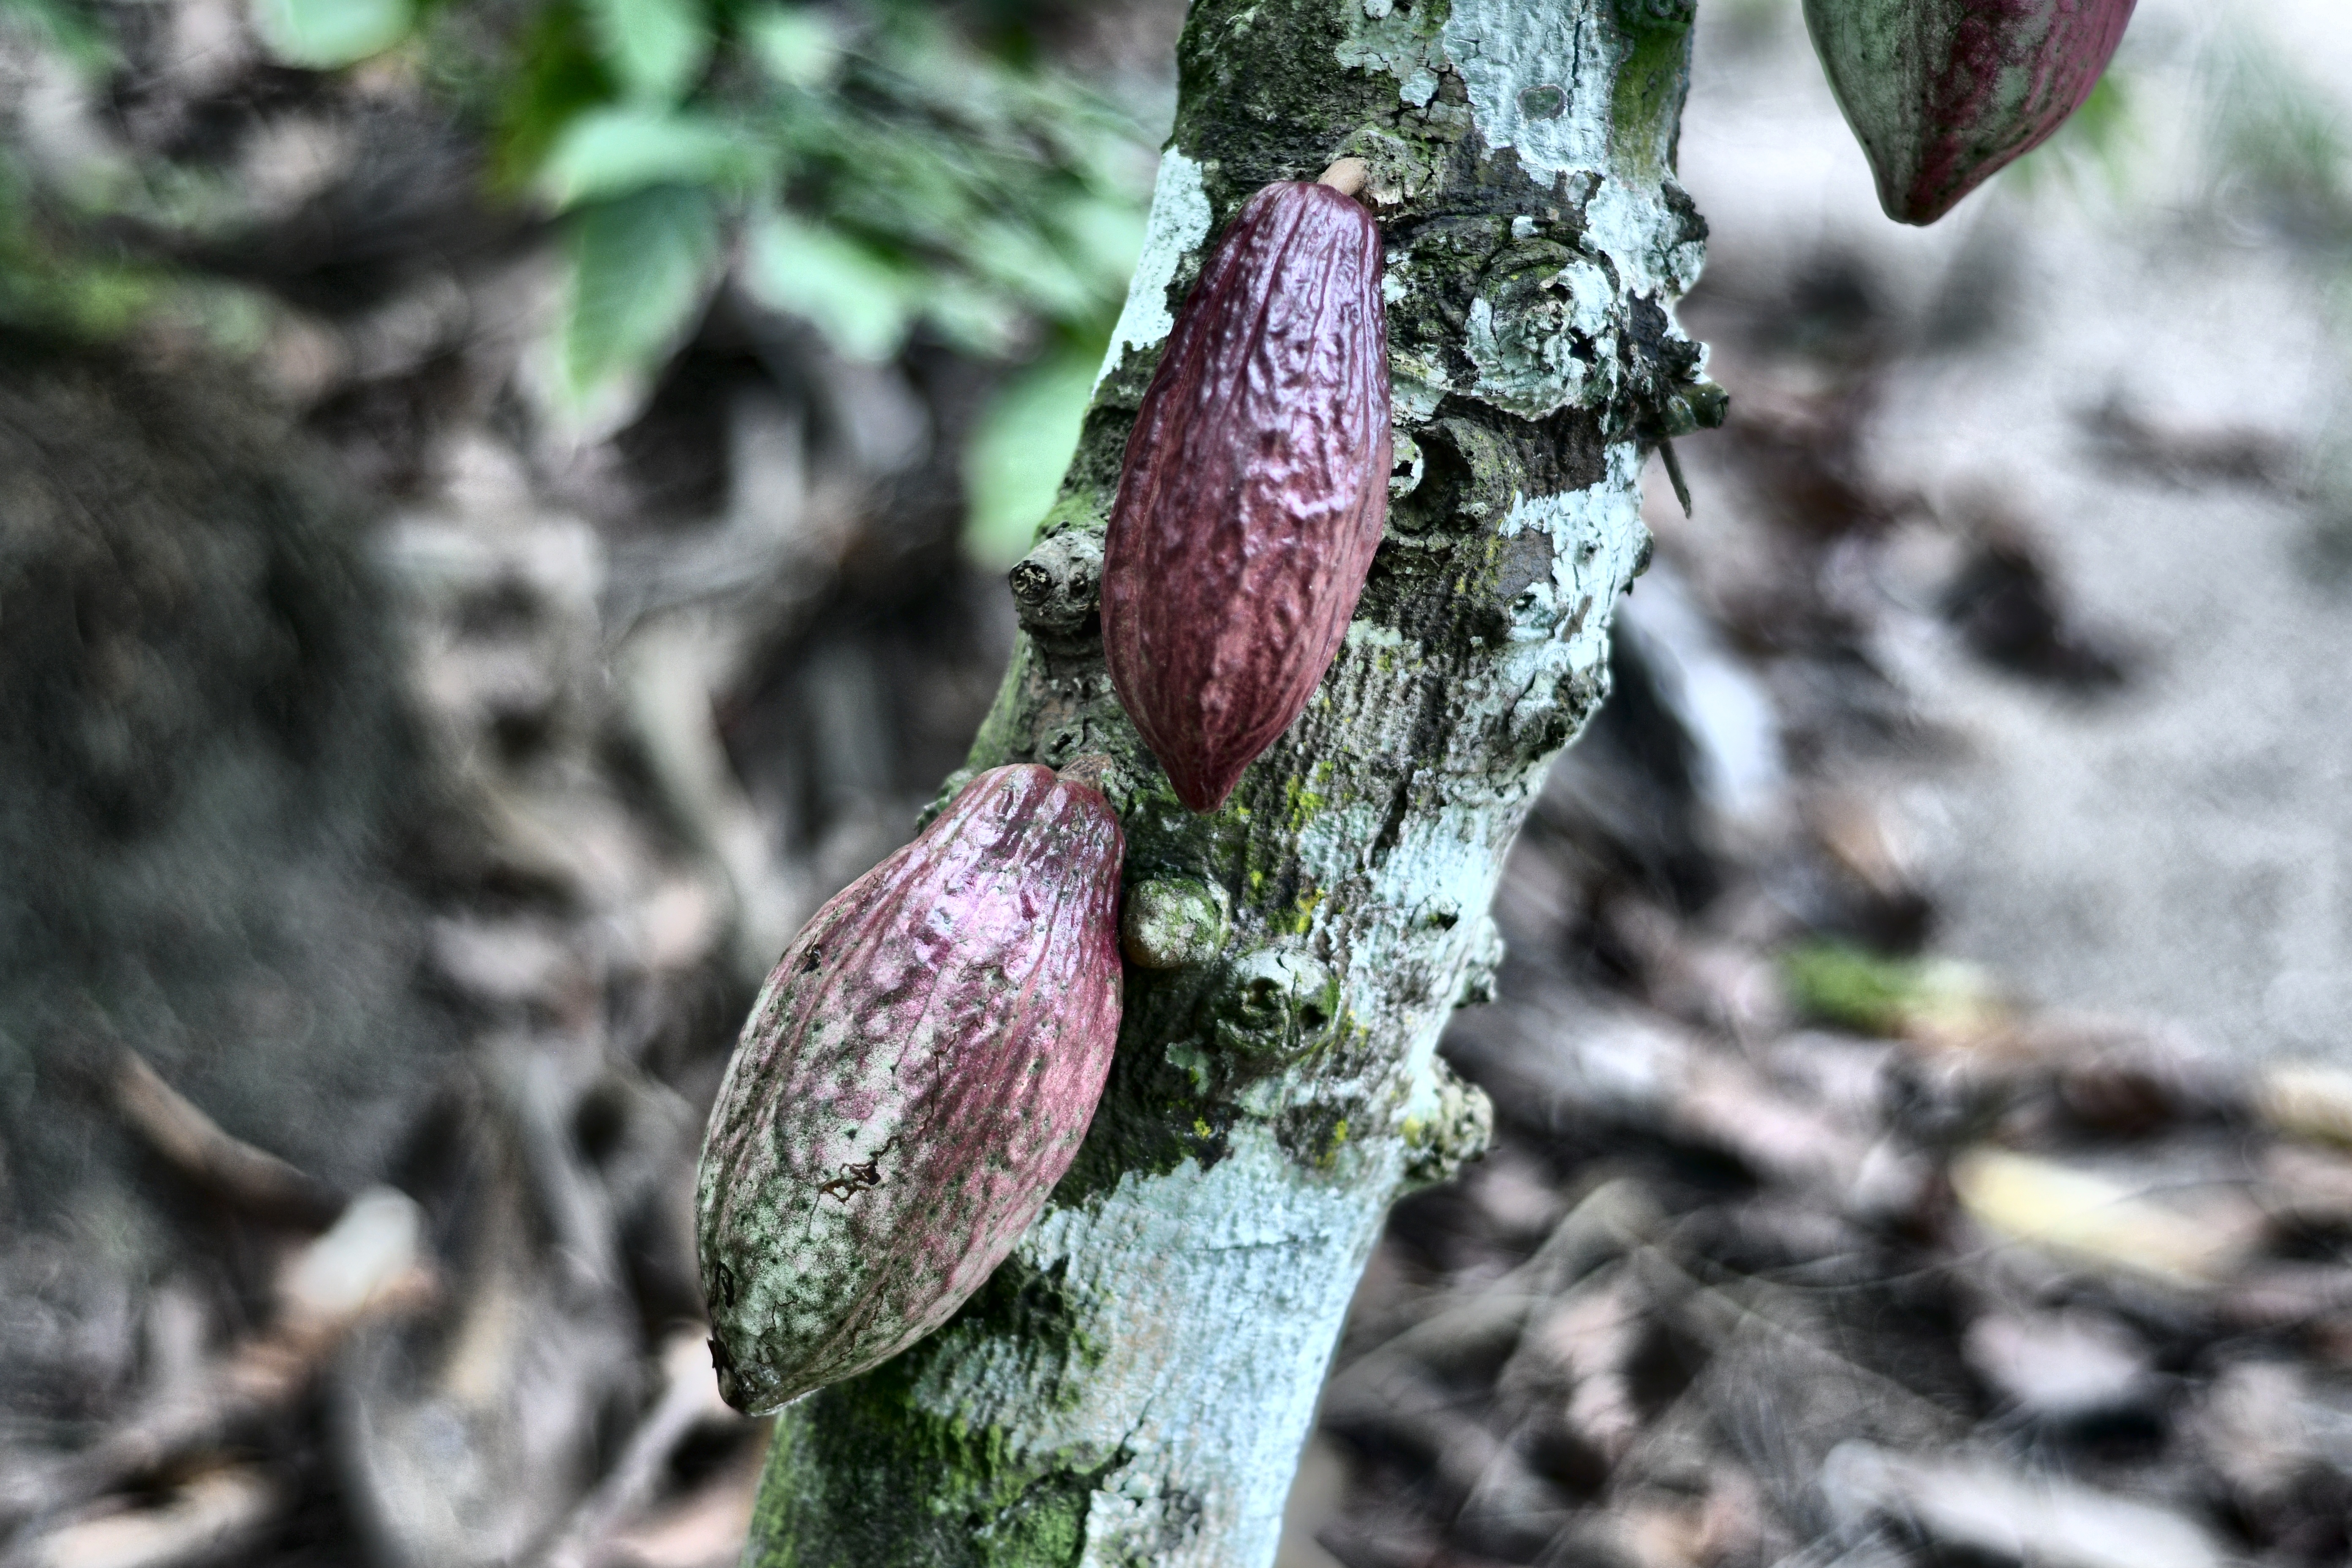
Maturity: unmature
Variety: Amelonado